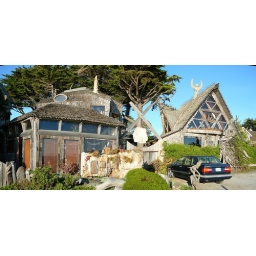
Funky beach house in Miramar, near Half Moon Bay.